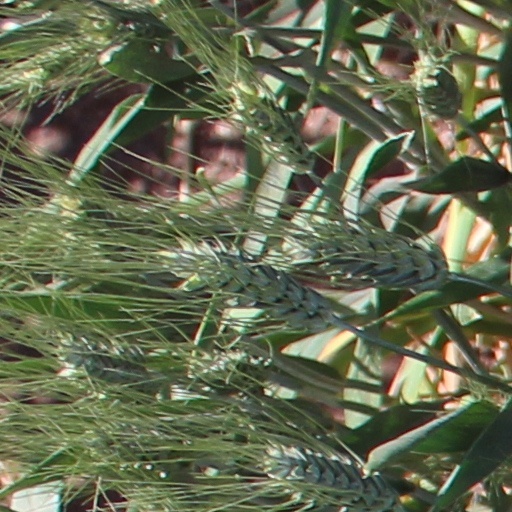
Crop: wheat